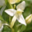
Label: orchid